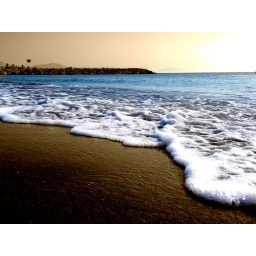
I can see us holding hands, walking on the beach our toes in the sand.... (8)